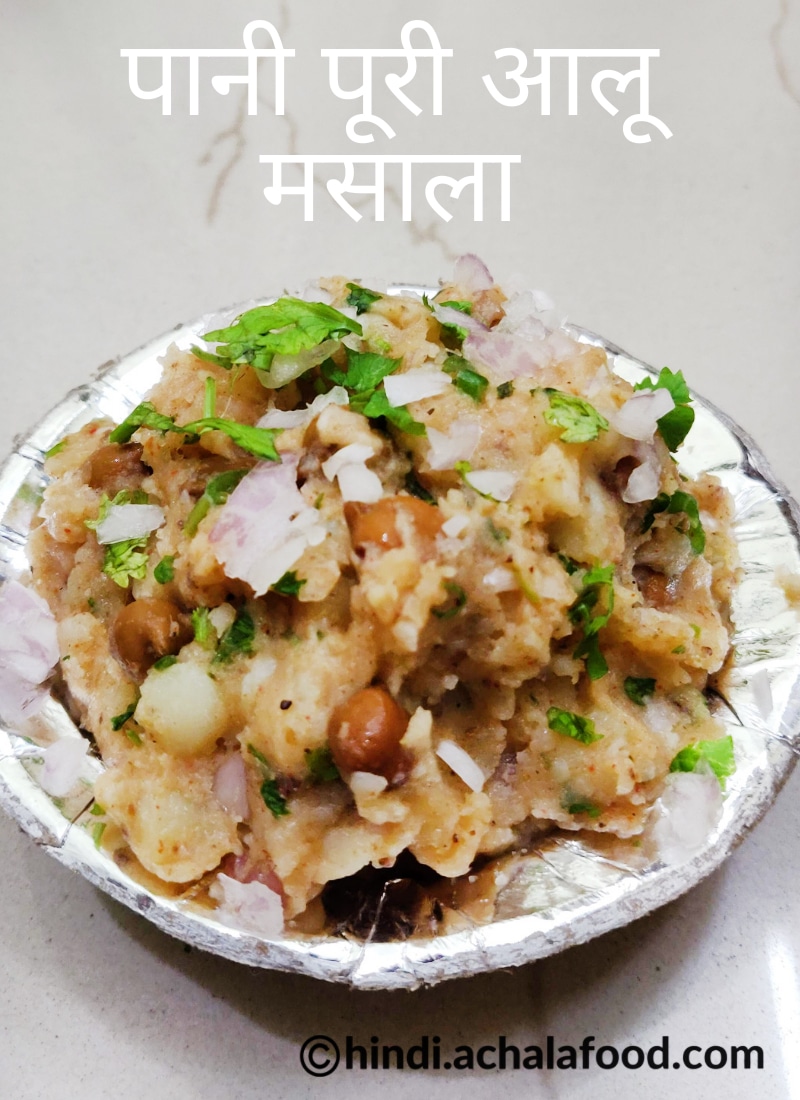
Dish: paani_puri